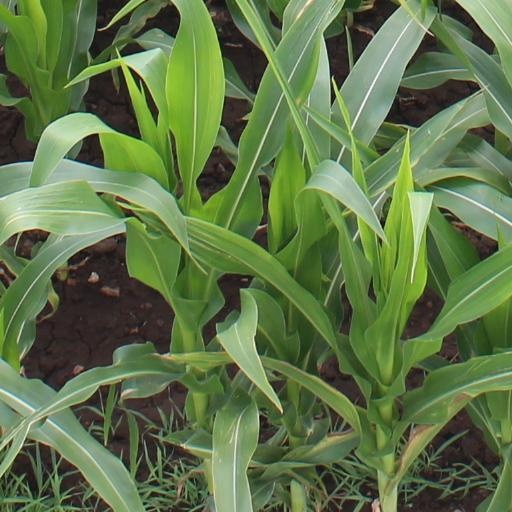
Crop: maize; corn